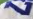
Number: 7